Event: Nepal Earthquake
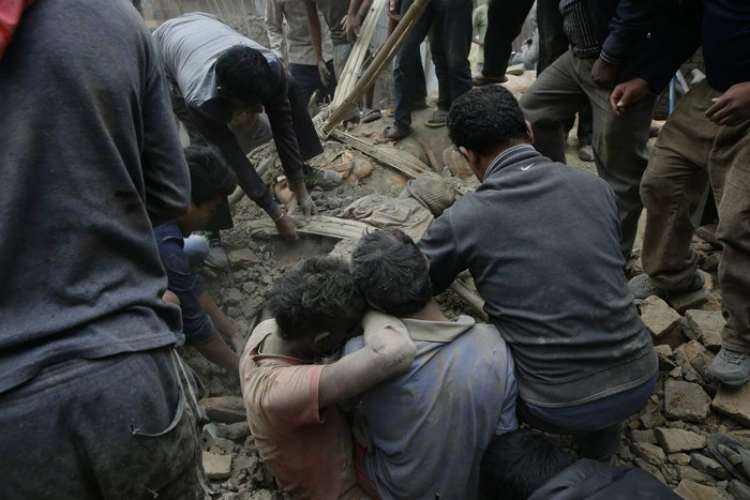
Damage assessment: damage